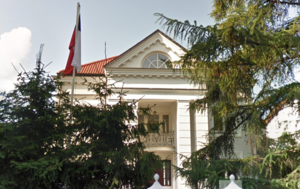
Voici les représentations diplomatiques du Chili à l'étranger :